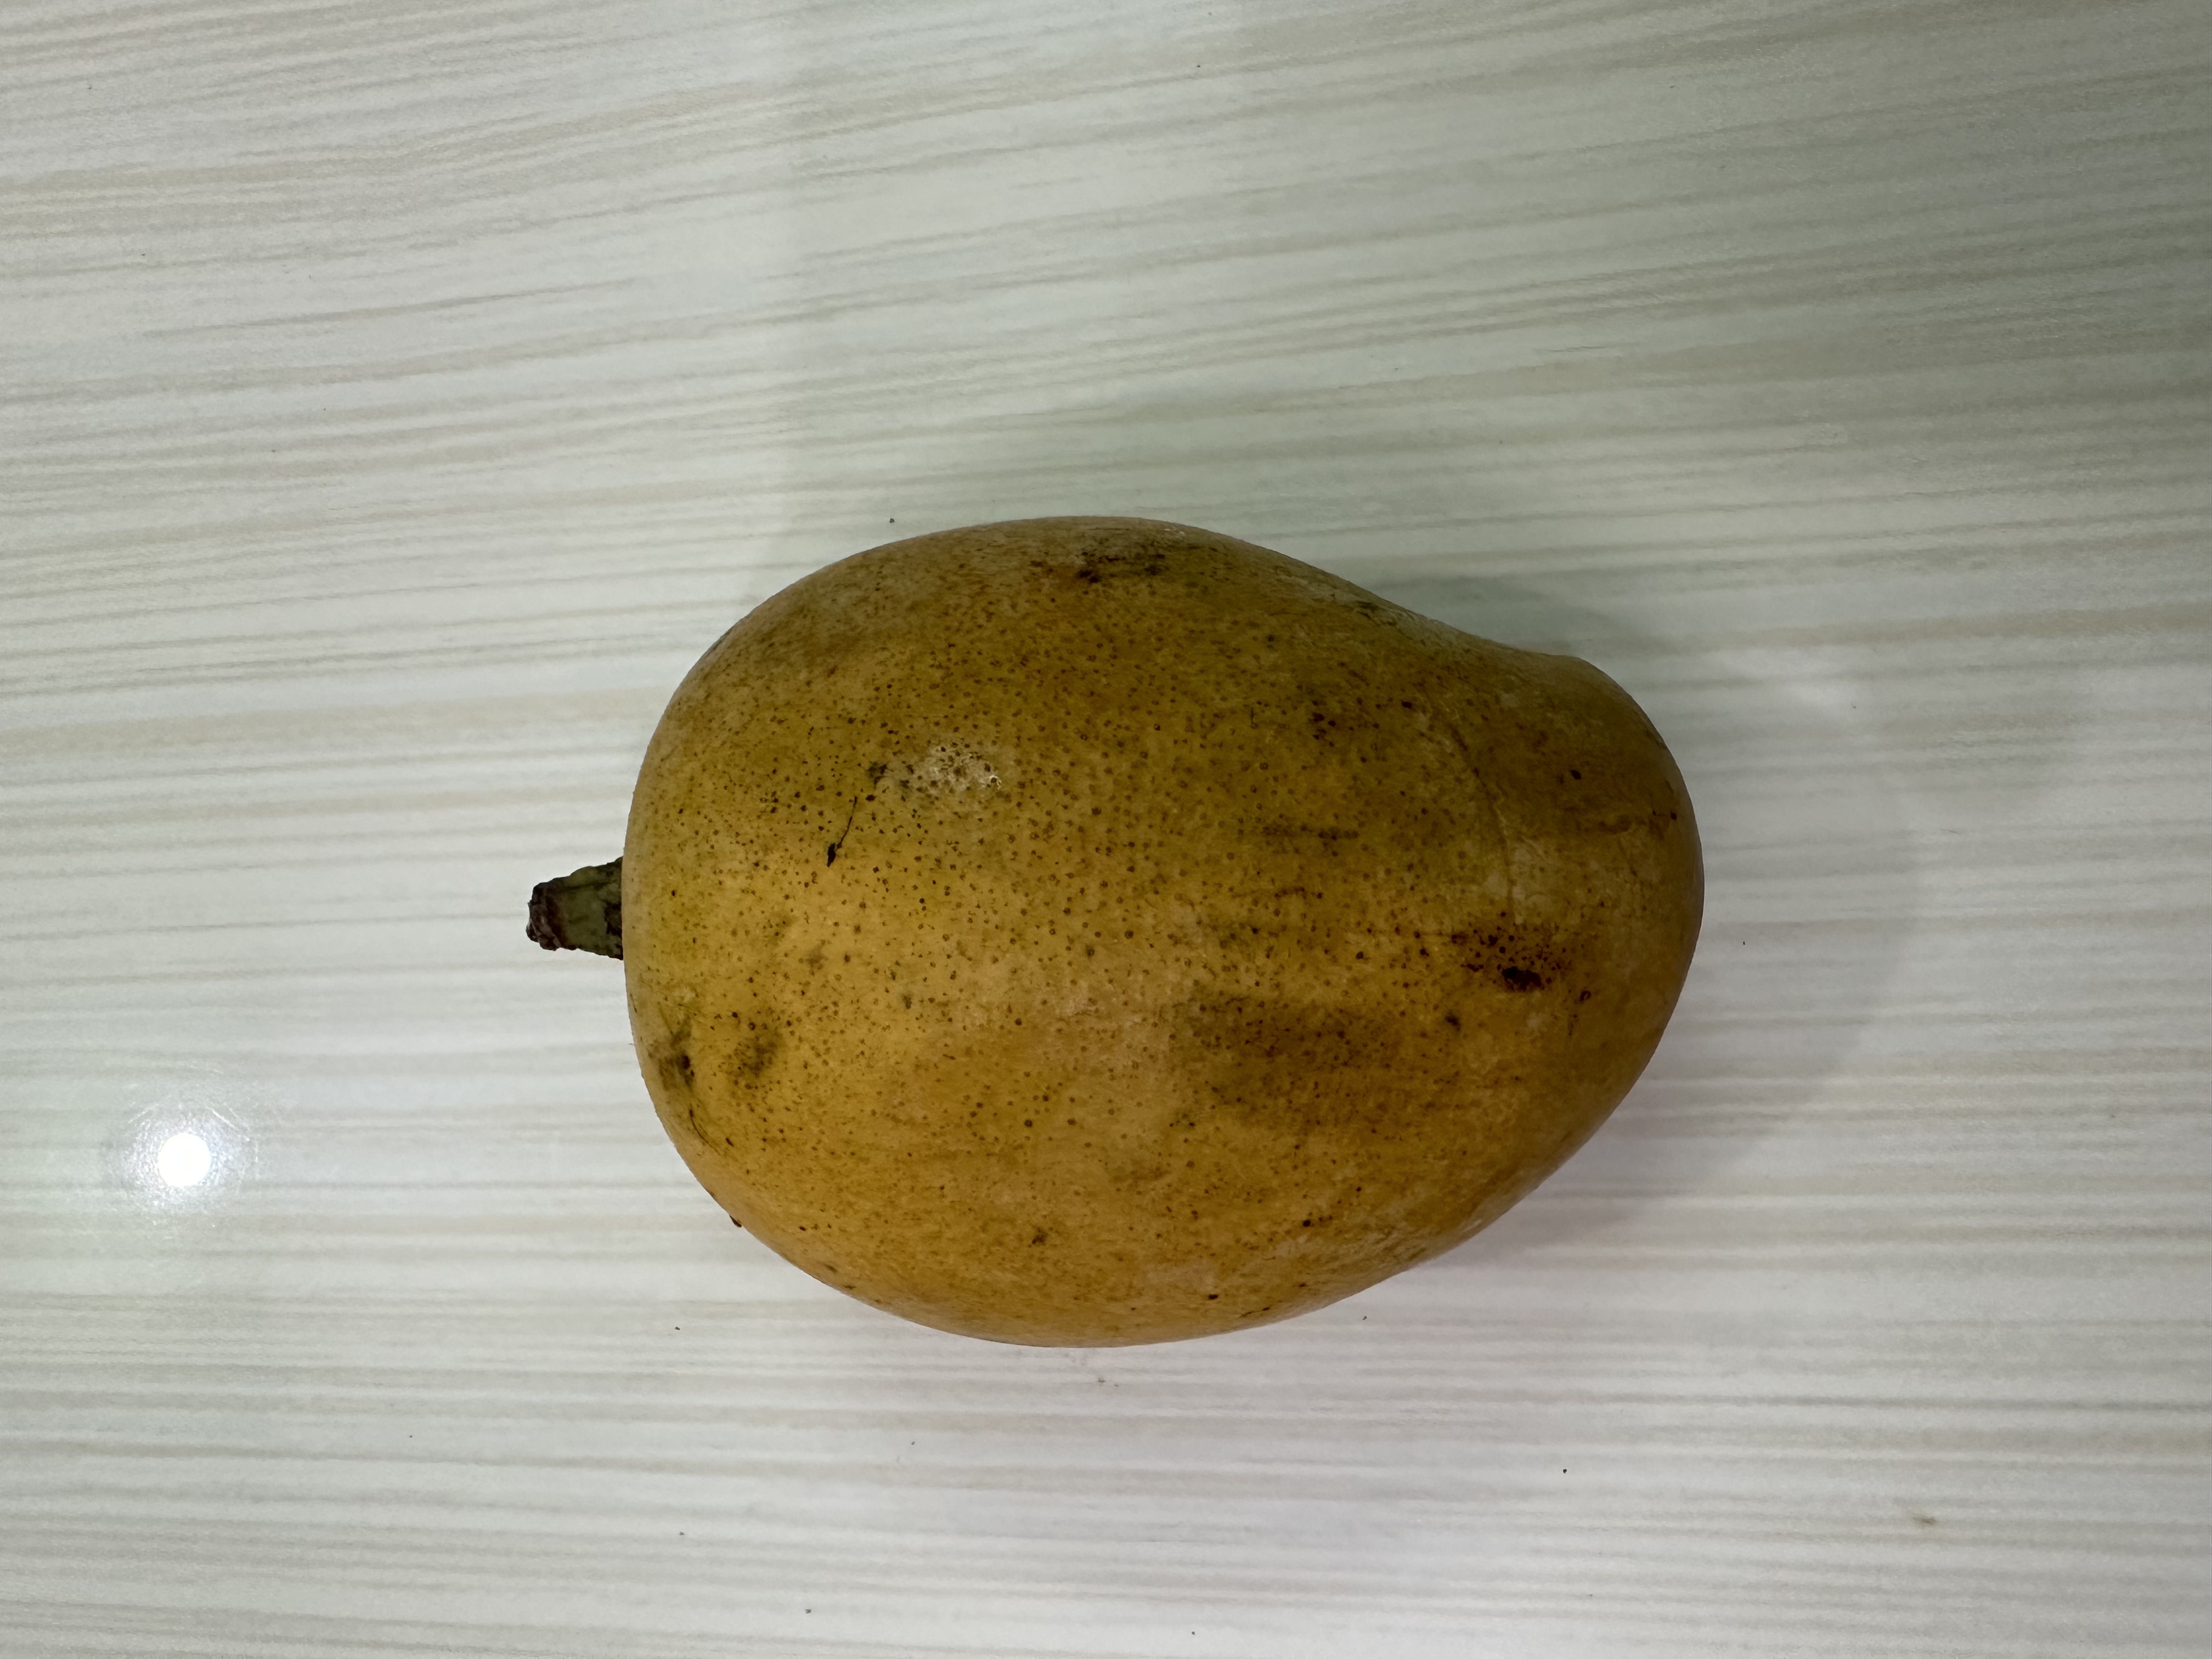
Mango variety: Nilambori